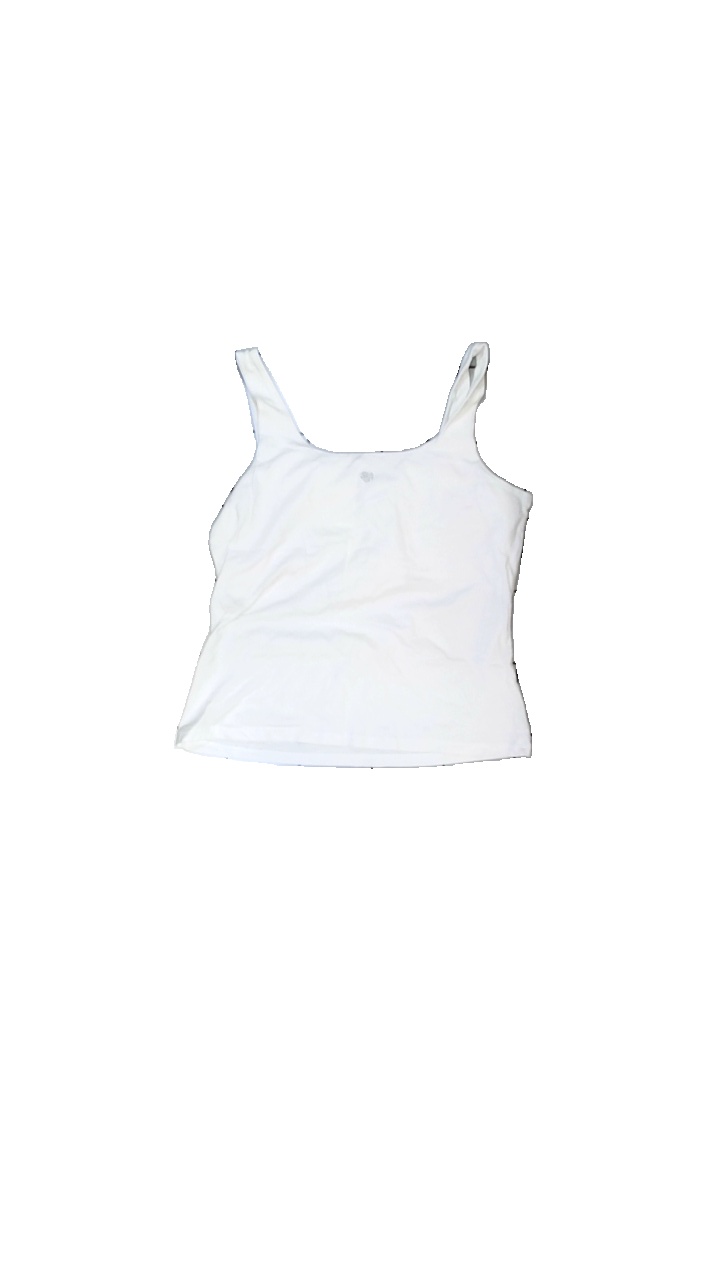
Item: Tank Top (Ladies)
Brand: Haust
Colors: White
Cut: Regular, C-collar
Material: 100% cotton
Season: All
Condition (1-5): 3
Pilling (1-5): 3
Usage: Reuse
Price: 50-100